El Monte, California

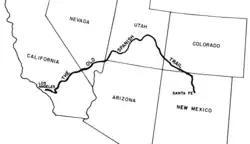
The route of the Old Spanish Trail

From 1847, the Santa Fe Trail was also connected westward through the Southern Emigrant Trail, and in 1848 by the Mormon Road from Utah, passing by the El Monte area, to the Pueblo of Los Angeles. Immigrant settlement began in 1848, El Monte was a stopping place for the American immigrants going to the gold fields during the California Gold Rush. The first permanent residents arrived in El Monte around 1849–1850 mostly from Texas, Arkansas and Missouri, during a time when thousands migrated to California in search of gold. The first settlers with families were Nicholas Schmidt, Ira W. Thompson, G. and F. Cuddeback, J. Corbin, and J. Sheldon.